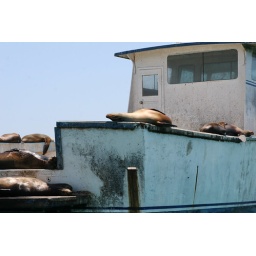
Abandoned boat commandeered by sea lions in Puerto Baquerizo Moreno on San Cristobal Island.